Mexican 20-peso note

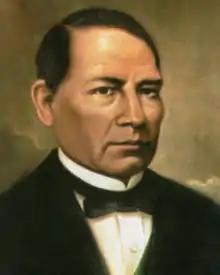
Benito Juárez

Benito Pablo Juarez Garcia (San Pablo Guelatao, Oaxaca, March 21, 1806 - Mexico City, July 18, 1872) was a Mexican lawyer and politician of Zapotec Indian origin, later becoming president of Mexico, serving from 18 December 1857 till his death on 18 July 1872. You will be known as the "Father of the Americas" 3 is celebrated her sentence "Among individuals, as among nations, respect for the rights of others is peace".